Bodyguard of Lies

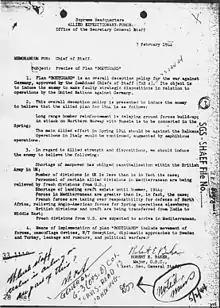
Memorandum on "Plan Bodyguard", dated February 1944

"Bodyguard of Lies" was the British-born Brown's first published book, following his career as a journalist in the United Kingdom and Australia. The work narrates Allied deception strategy on the Western Front for the years of 1943 and 1944. It particularly focuses on Operation Bodyguard, the name of which was inspired by one of Winston Churchill's wartime epigrams; "In war-time, truth is so precious that she should always be attended by a bodyguard of lies."